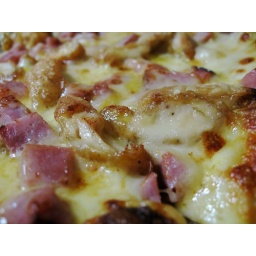
&amp;quot;Honey mustard sauce topped with house blend and swiss cheeses, ham, and fried chicken strips.&amp;quot; The best pizza in town!